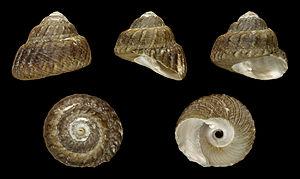
Les Tegulidae constituent une famille de mollusques gastéropodes, de l'ordre des Archaeogastropoda.